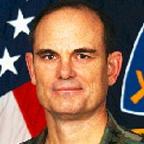
Age: 56